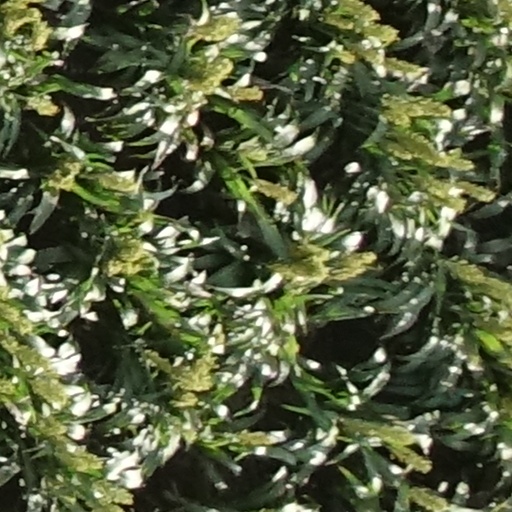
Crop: sorghum